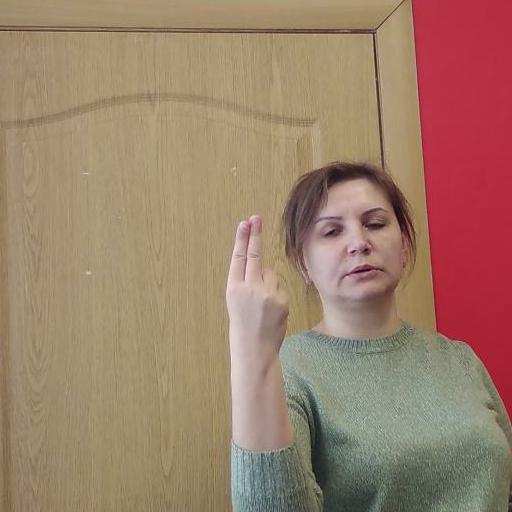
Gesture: two_up_inverted